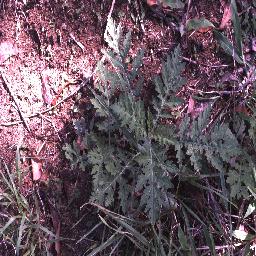
Label: parthenium